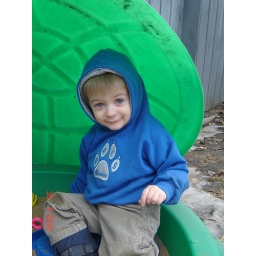
Alexandru in the sand box with snow still on the ground.